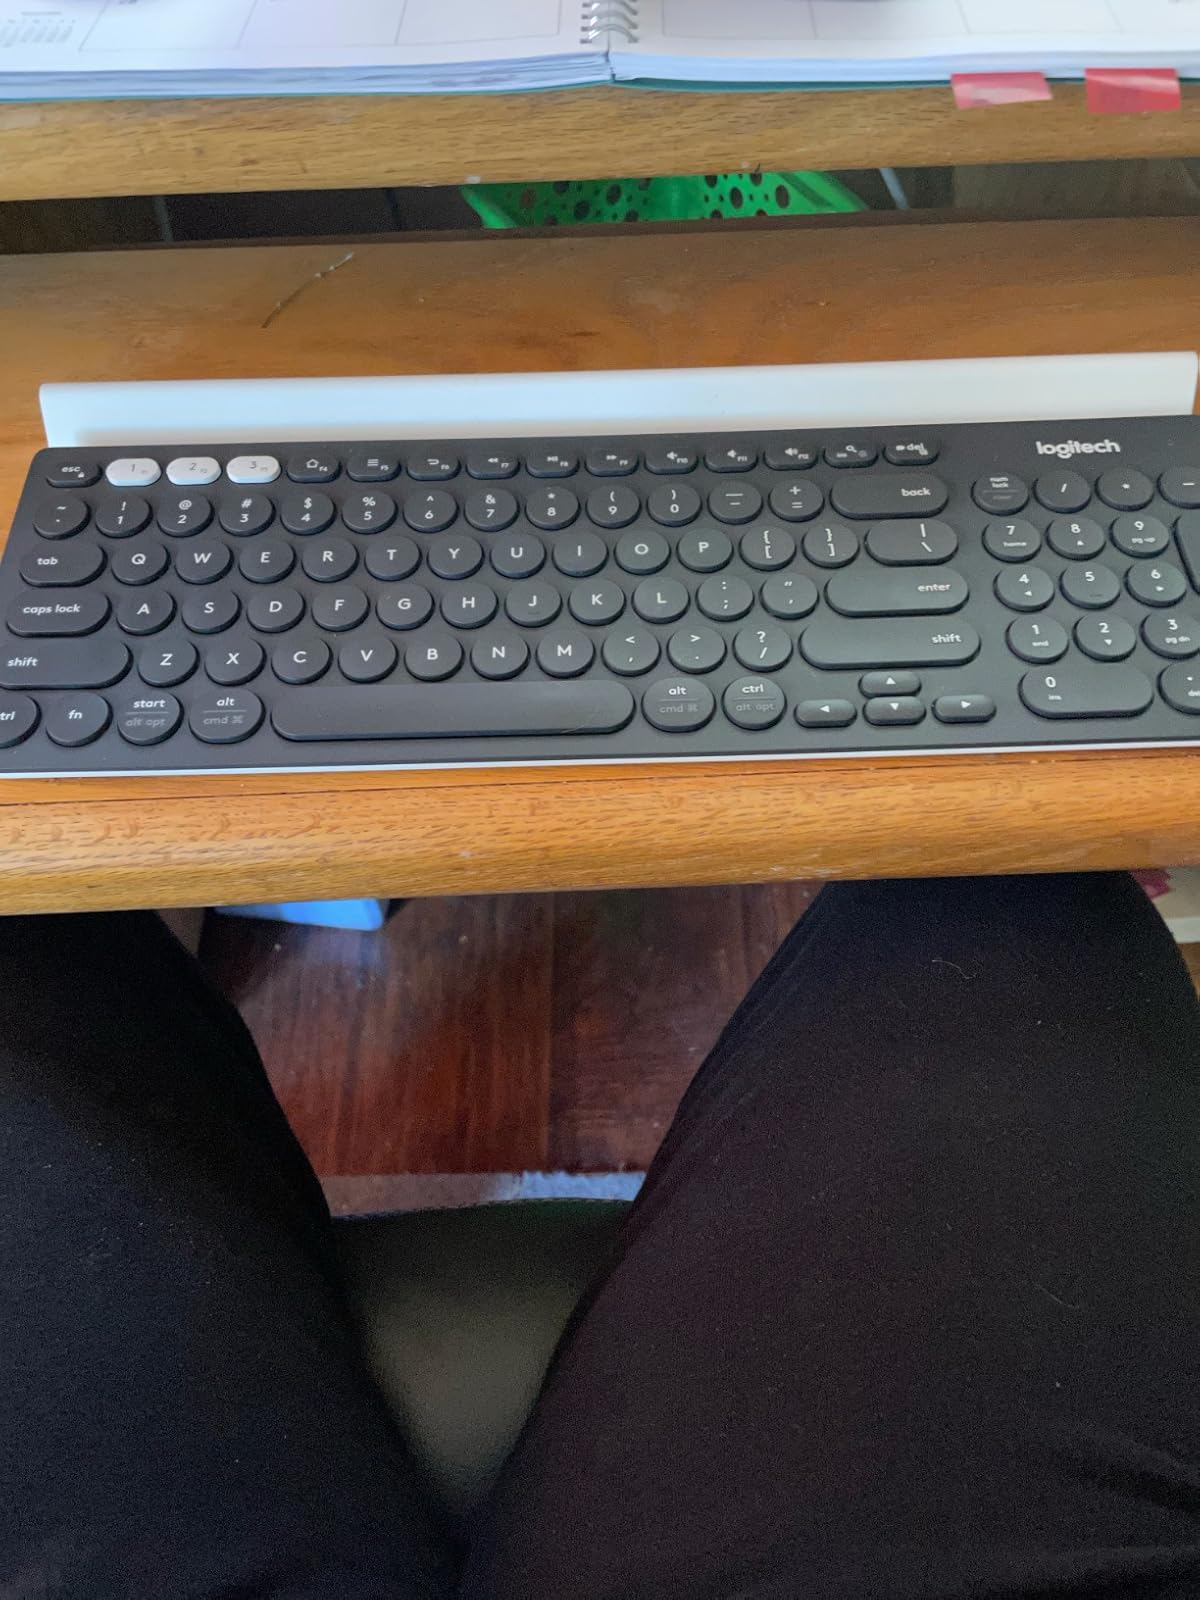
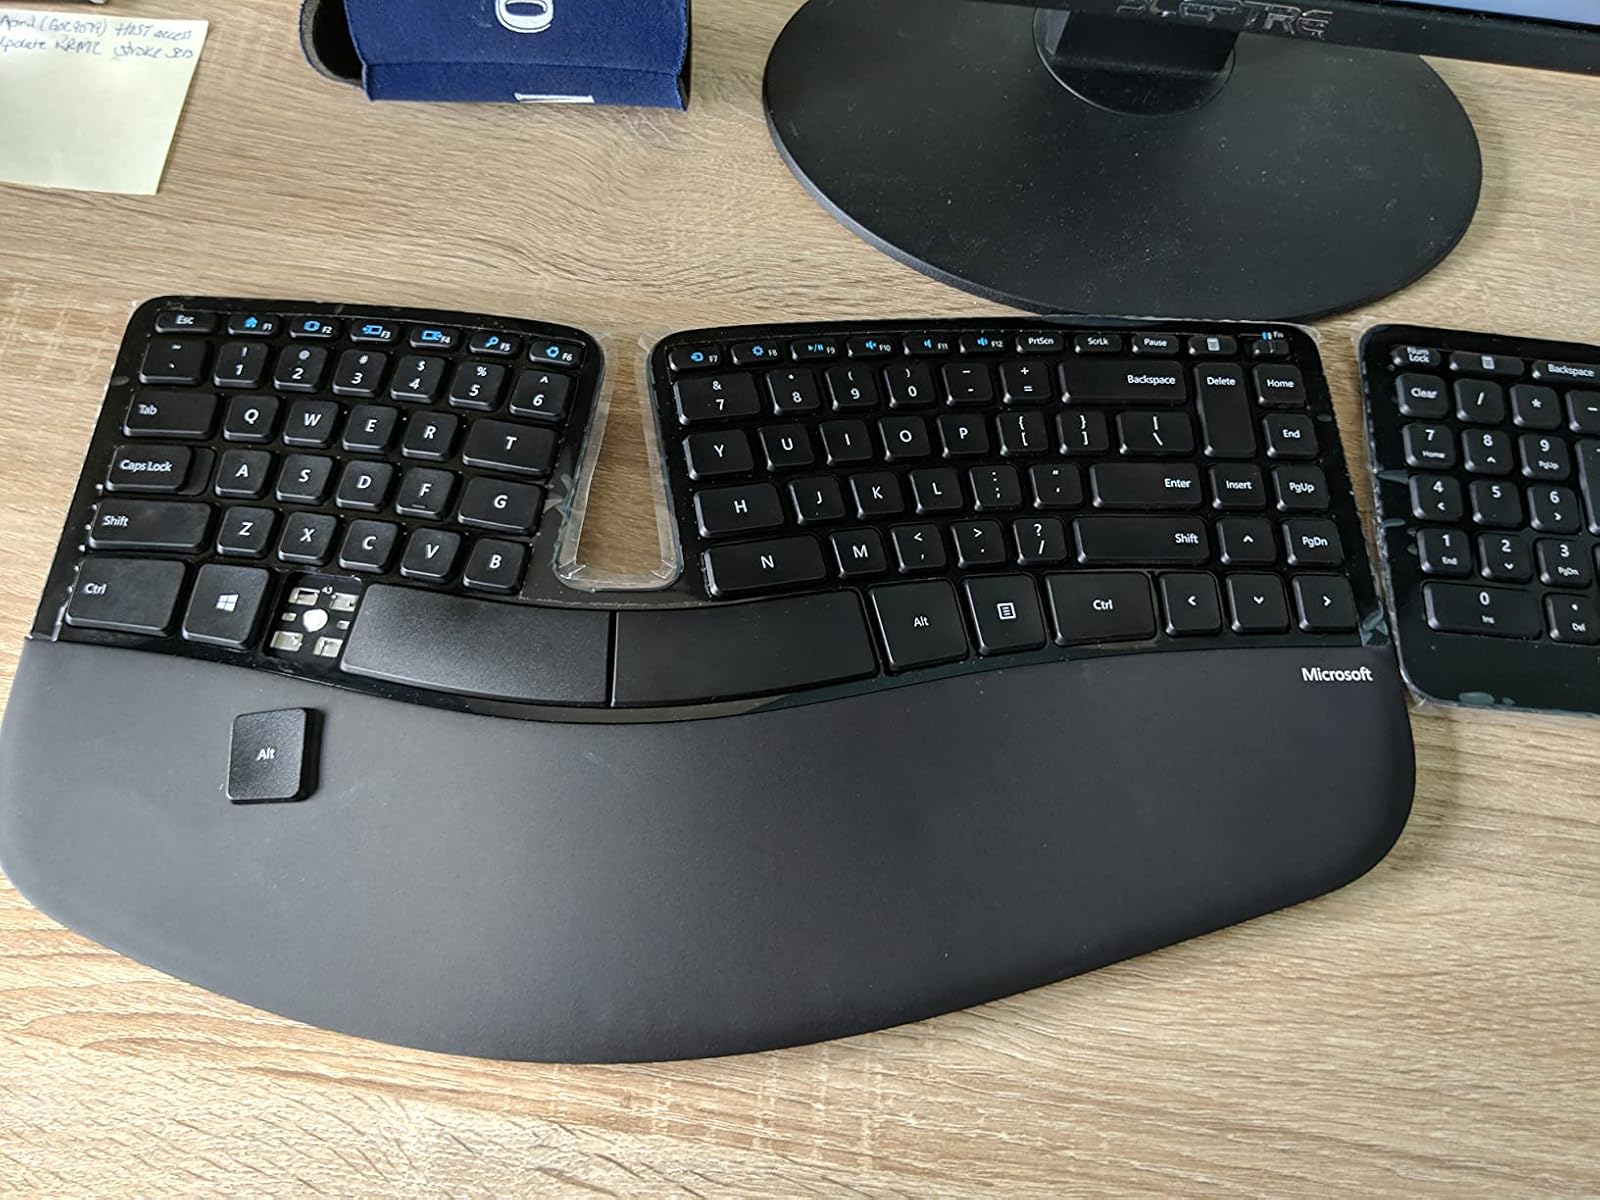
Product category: keyboard
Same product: no